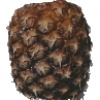
Label: Pineapple 1